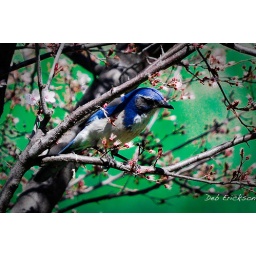
Blue Jay spotted in a tree